Louis-Nicolas Davout

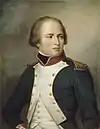
"Louis-Nicolas Davout, lieutenant-colonel of the 3rd battalion of Yonne in 1792", by Alexis-Nicolas Pérignon (1834)

Davout was born in the small village of Annoux, Yonne, as the eldest son of Jean-François d'Avout (1739–1779), a cavalry officer and his wife (married in 1768) Françoise-Adélaïde Minard de Velars (1741–1810). Although a member of an impoverished minor French noble family, he was still educated in the nearby Brienne-le-Chateau, which had a military academy also attended by Napoleon, before also transferring to the "École Militaire" in Paris on 29 September 1785. He graduated on 19 February 1788 and was appointed a "sous-lieutenant" in the Royal-Champagne Cavalry Regiment in garrison at Hesdin (Pas-de-Calais).